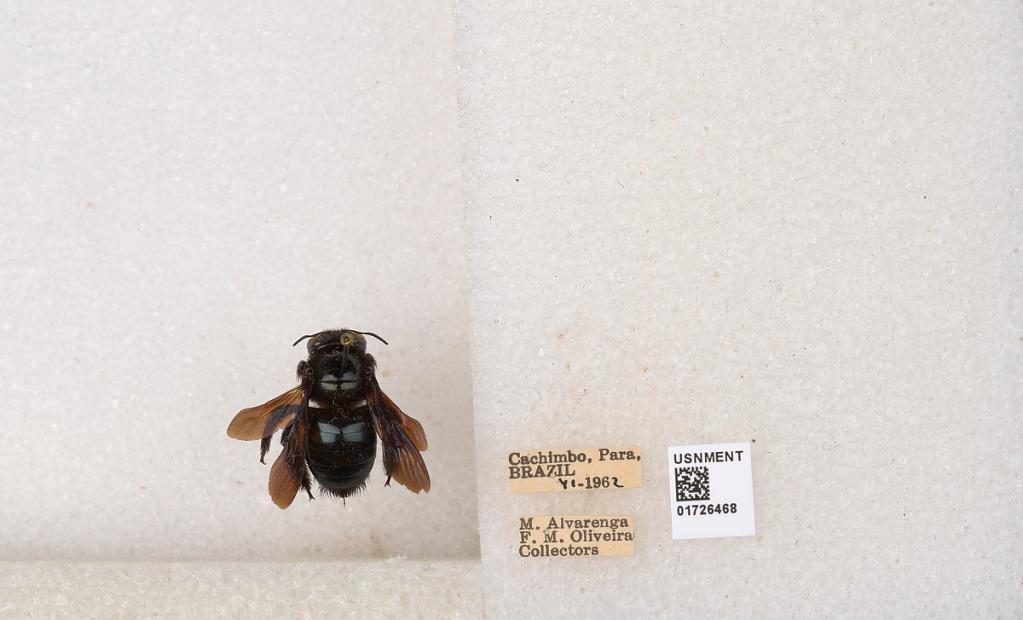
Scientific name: Xylocopa (Schonnherria) macrops Lepeletier
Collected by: M. Alvarenga & F. Oliveira
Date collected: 1962-6-1
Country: Brazil
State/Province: Para
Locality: Cachimbo